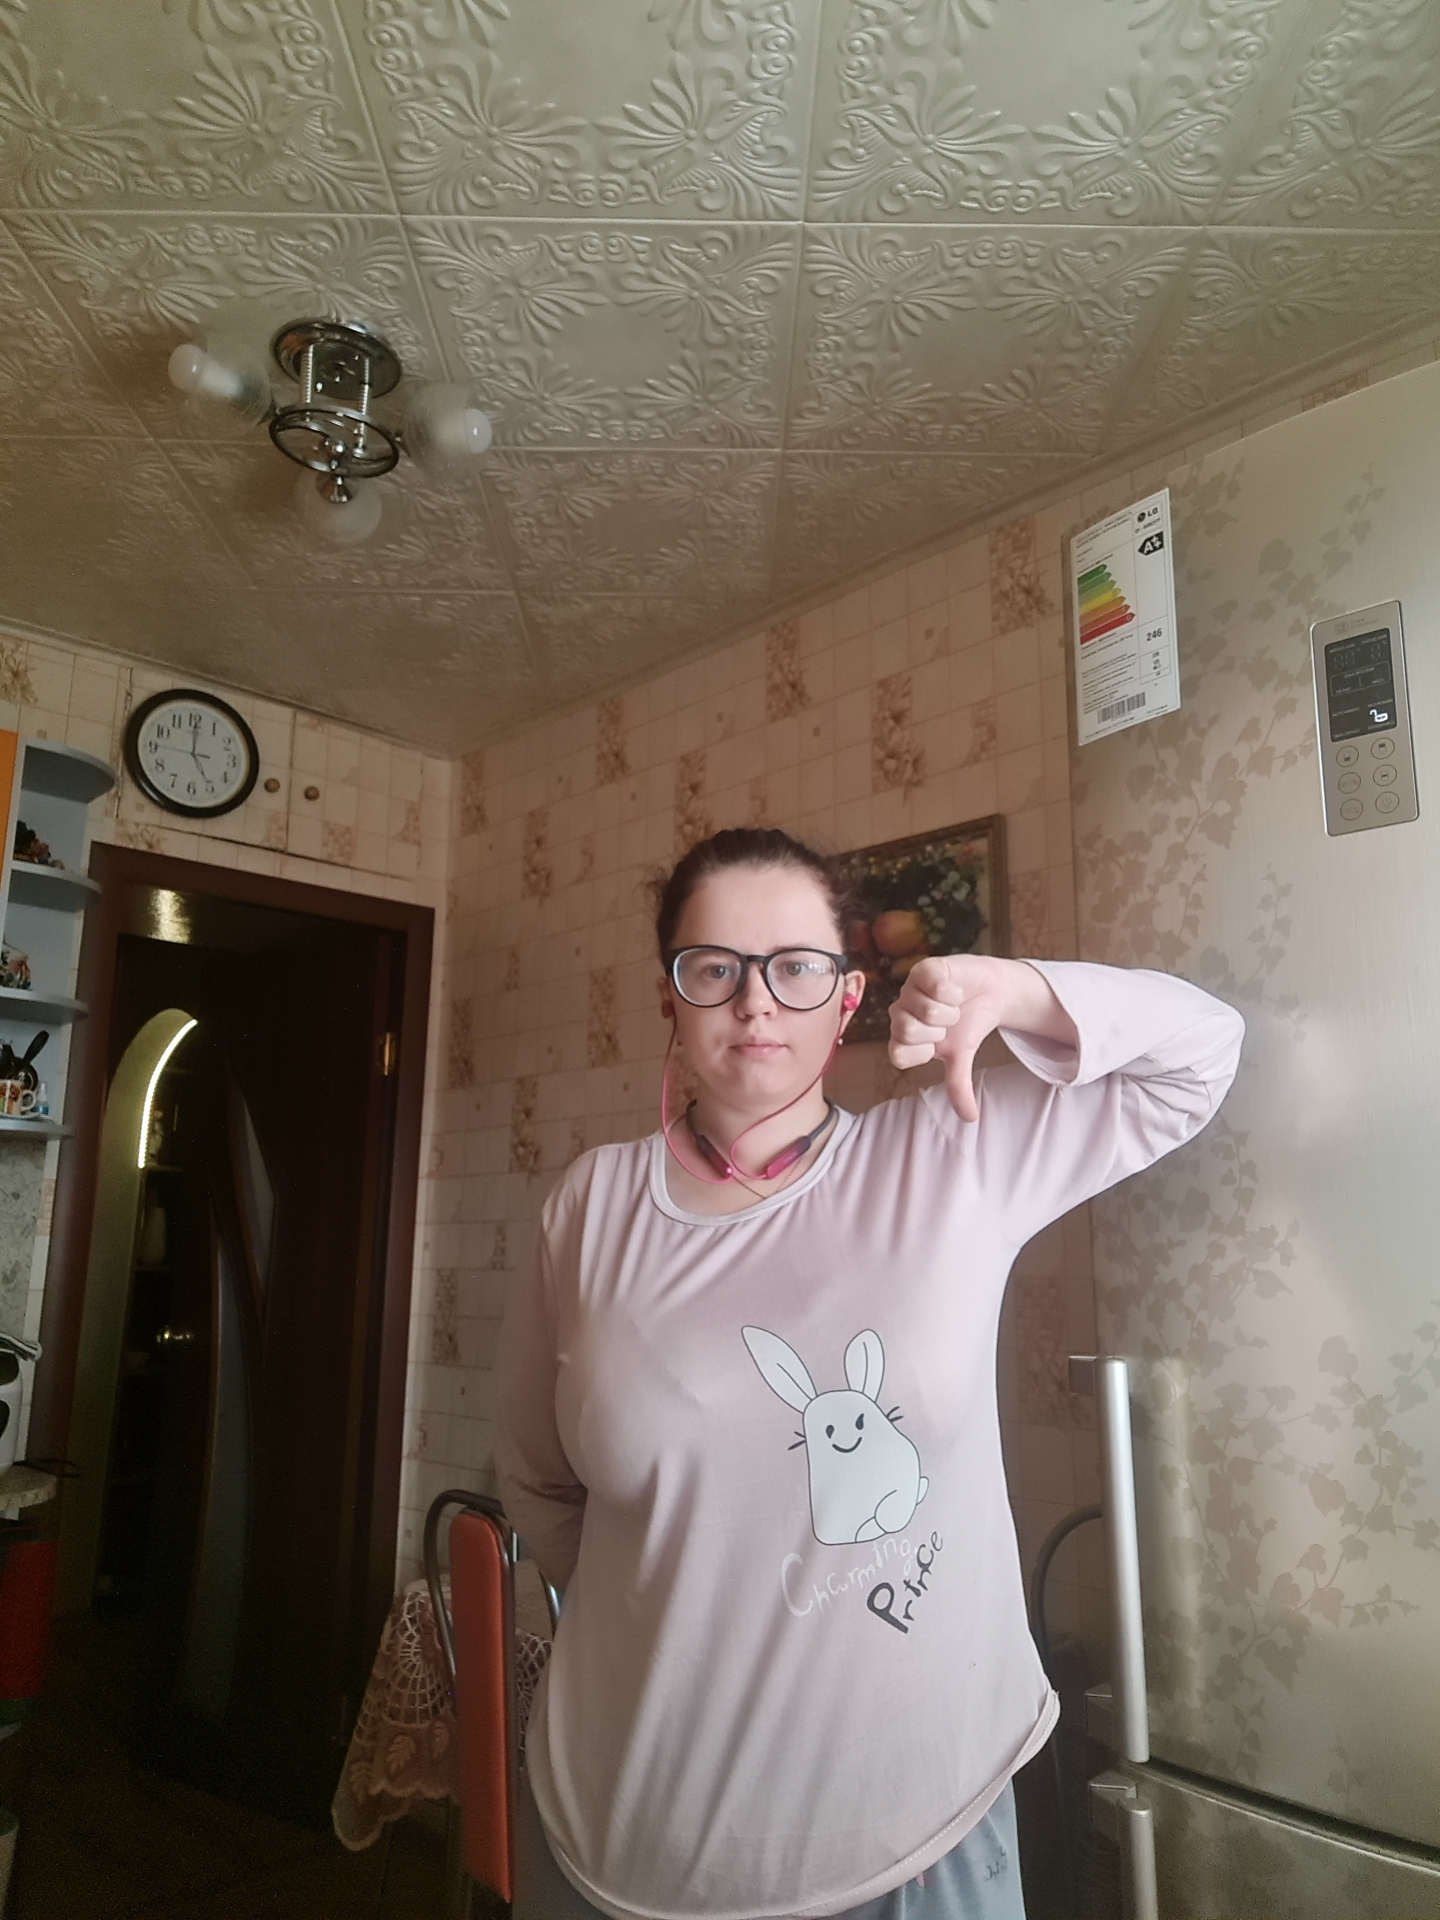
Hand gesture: dislike